Rhythmic Gymnastics World Cup

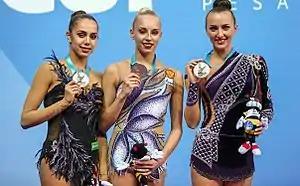
Margarita Mamun, Yana Kudryavtseva and Hanna Rizatdinova at the 2016 Pesaro World Cup

What follows is a table containing the total number of medals earned historically at the World Cup and World Challenge Cup events. Results accounted for include: 1) the eight editions of the World Cup Final from 1983 to 2008; 2) all of the stages from the World Cup series (including World Cup qualifiers from 1999 to 2008) up to 2024; and 3) all of the stages from the World Challenge Cup events, since 2017. Results from the 1999 and 2001 World Championships, events that counted points for the ranking in their respective years, have not been taken into account. Overall, the total number of nations is considerably smaller when compared to the number of nations which earned at least one medal at the Artistic Gymnastics World Cup circuit.